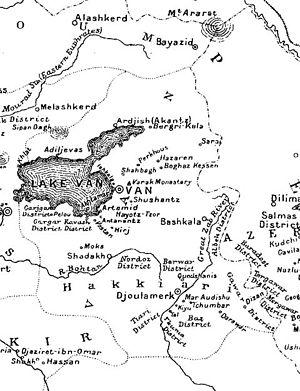
La défense de Van est une insurrection qui s'est déroulée en 1915, au cours de la campagne du Caucase, face aux massacres de l'Empire ottoman contre la population arménienne dans le vilayet de Van. Plusieurs observateurs contemporains et historiens qui suivirent ont affirmé que le gouvernement ottoman avait délibérément incité la résistance armée arménienne en imposant d'épouvantables conditions aux Arméniens, pour justifier le génocide des Arméniens qui commençait dans l'empire. Toutefois, les décisions de déportation et d'extermination ont été prises avant cet épisode.